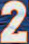
Number: 2